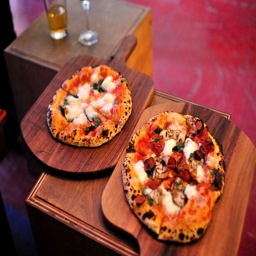
Two small pizzas sitting on top of wooden cutting boards.
Two pizzas rest on two boards used for taking them out of the oven.
two pizzas on wooden serving trays hit and ready
Two baked mini pizzas are sitting side by side.
Two baked pizzas on some wooden cutting boards